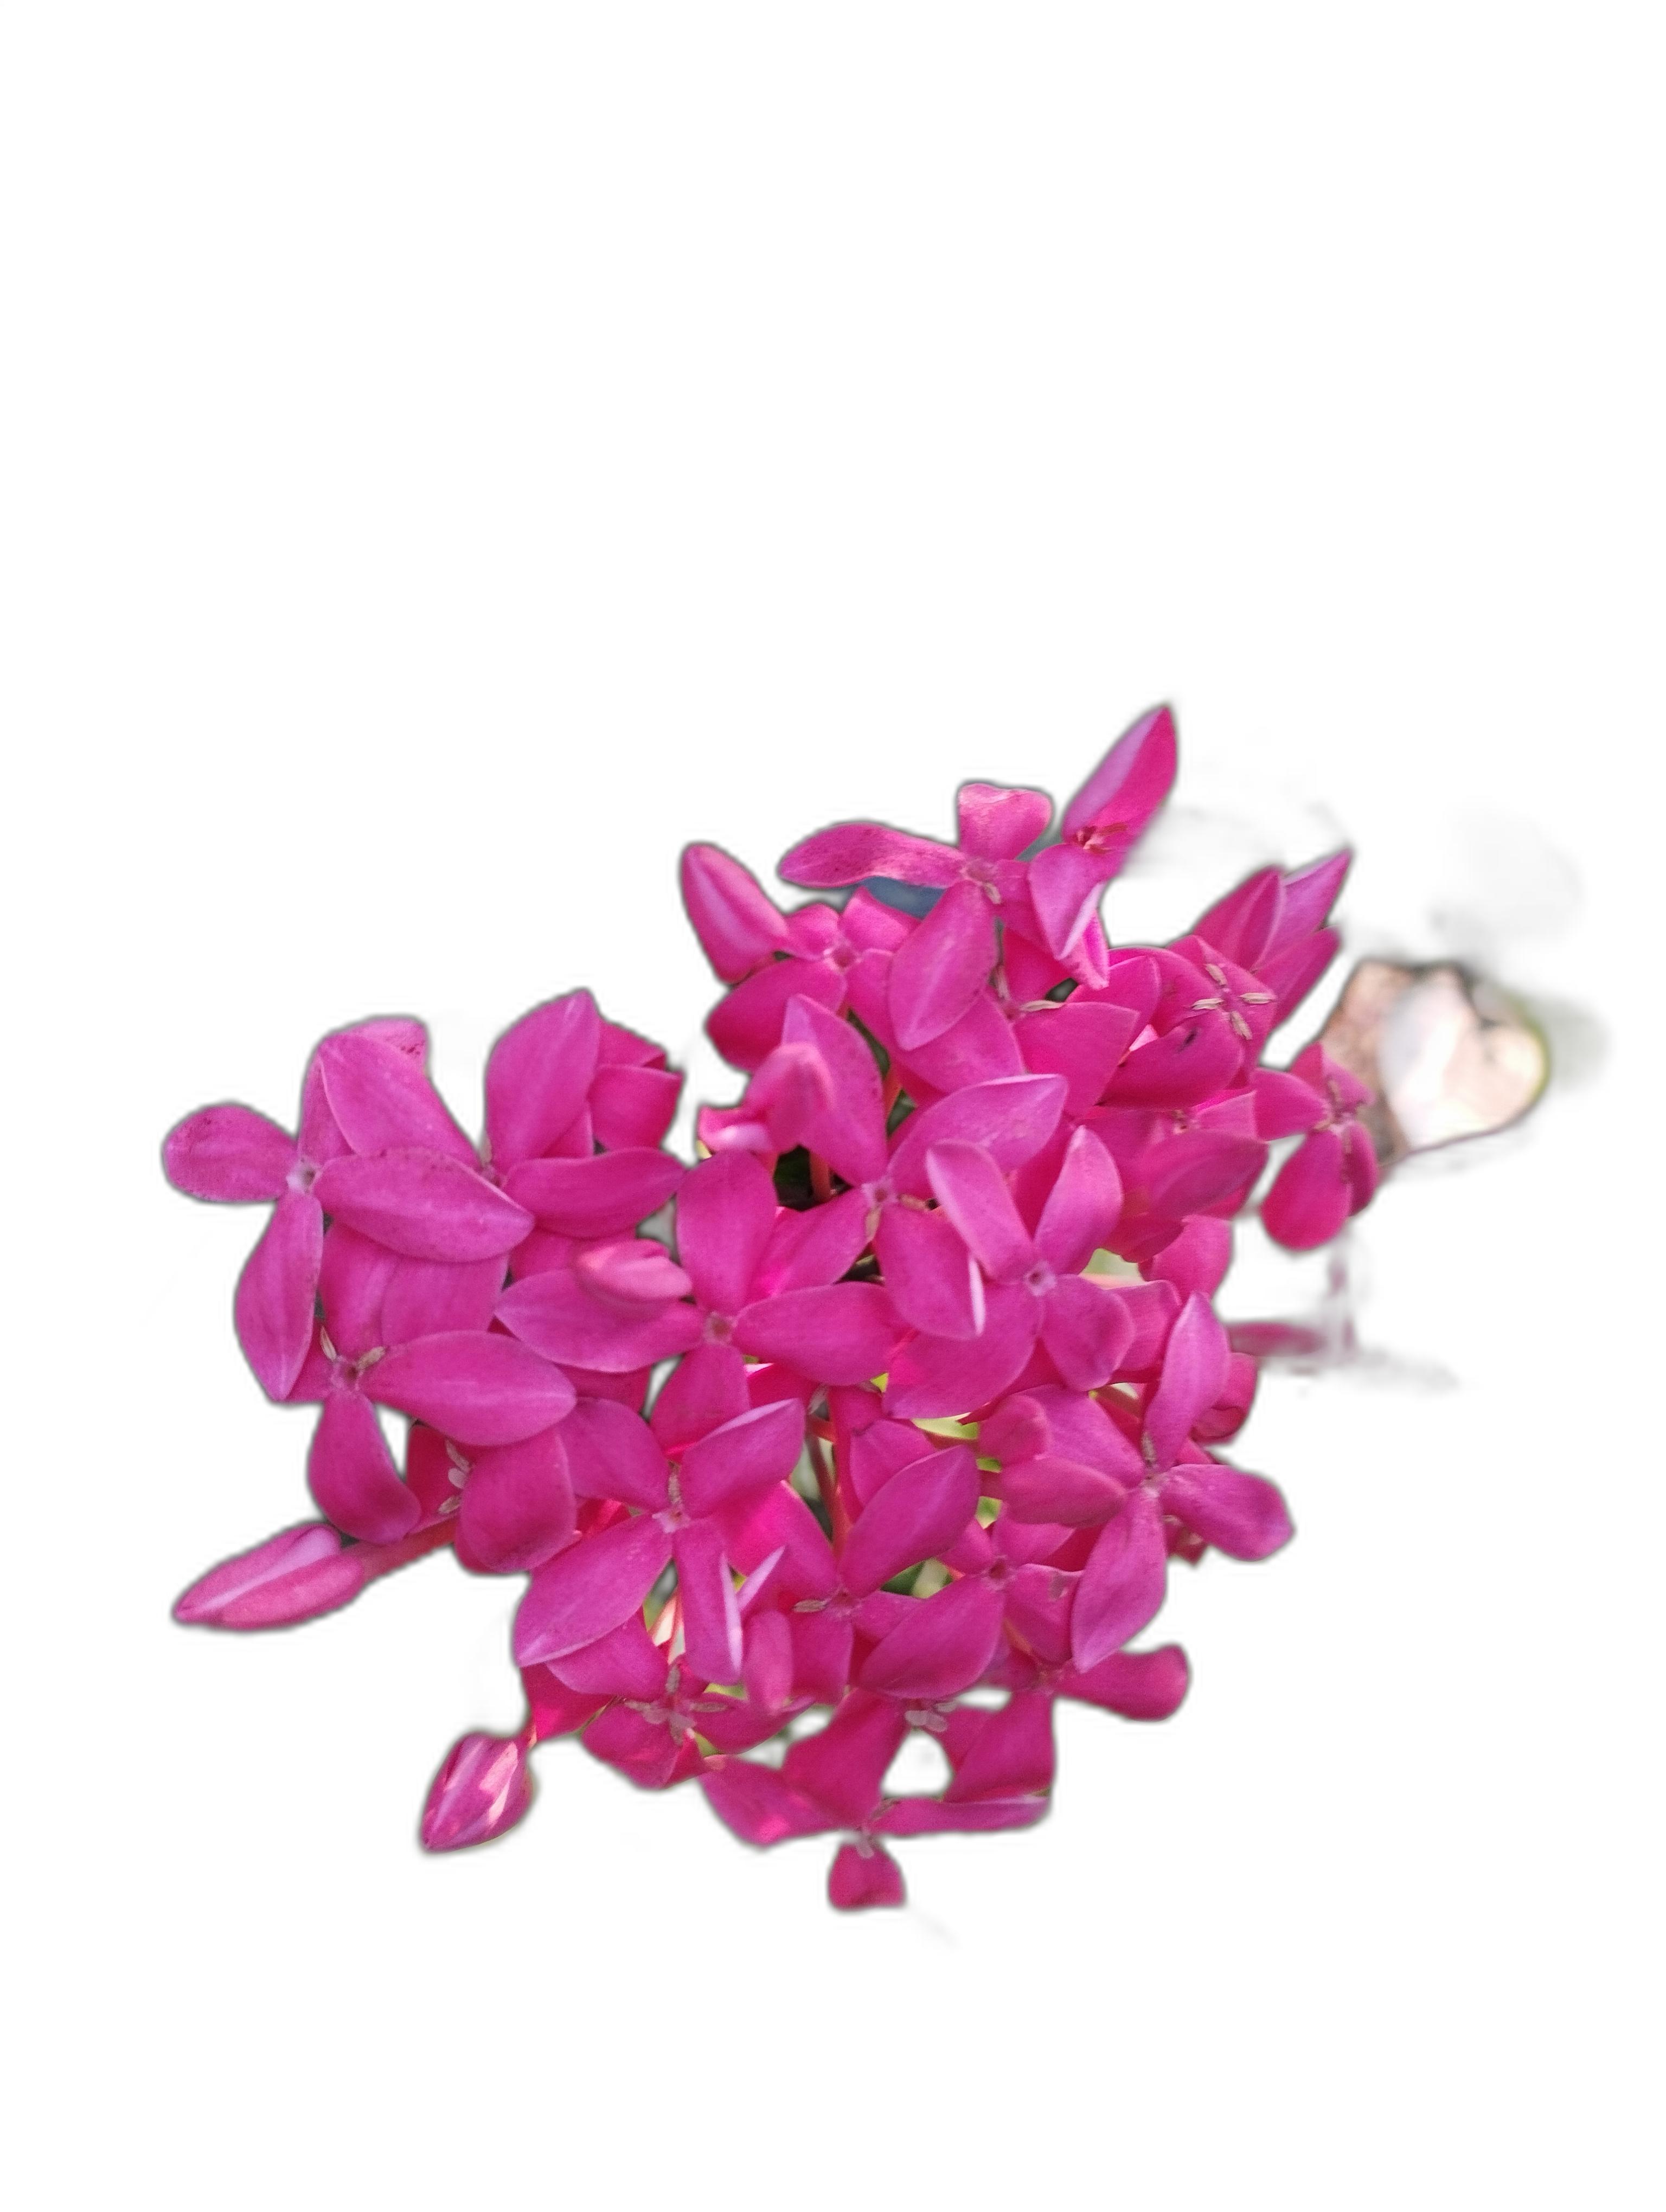
Label: Jungle geranium